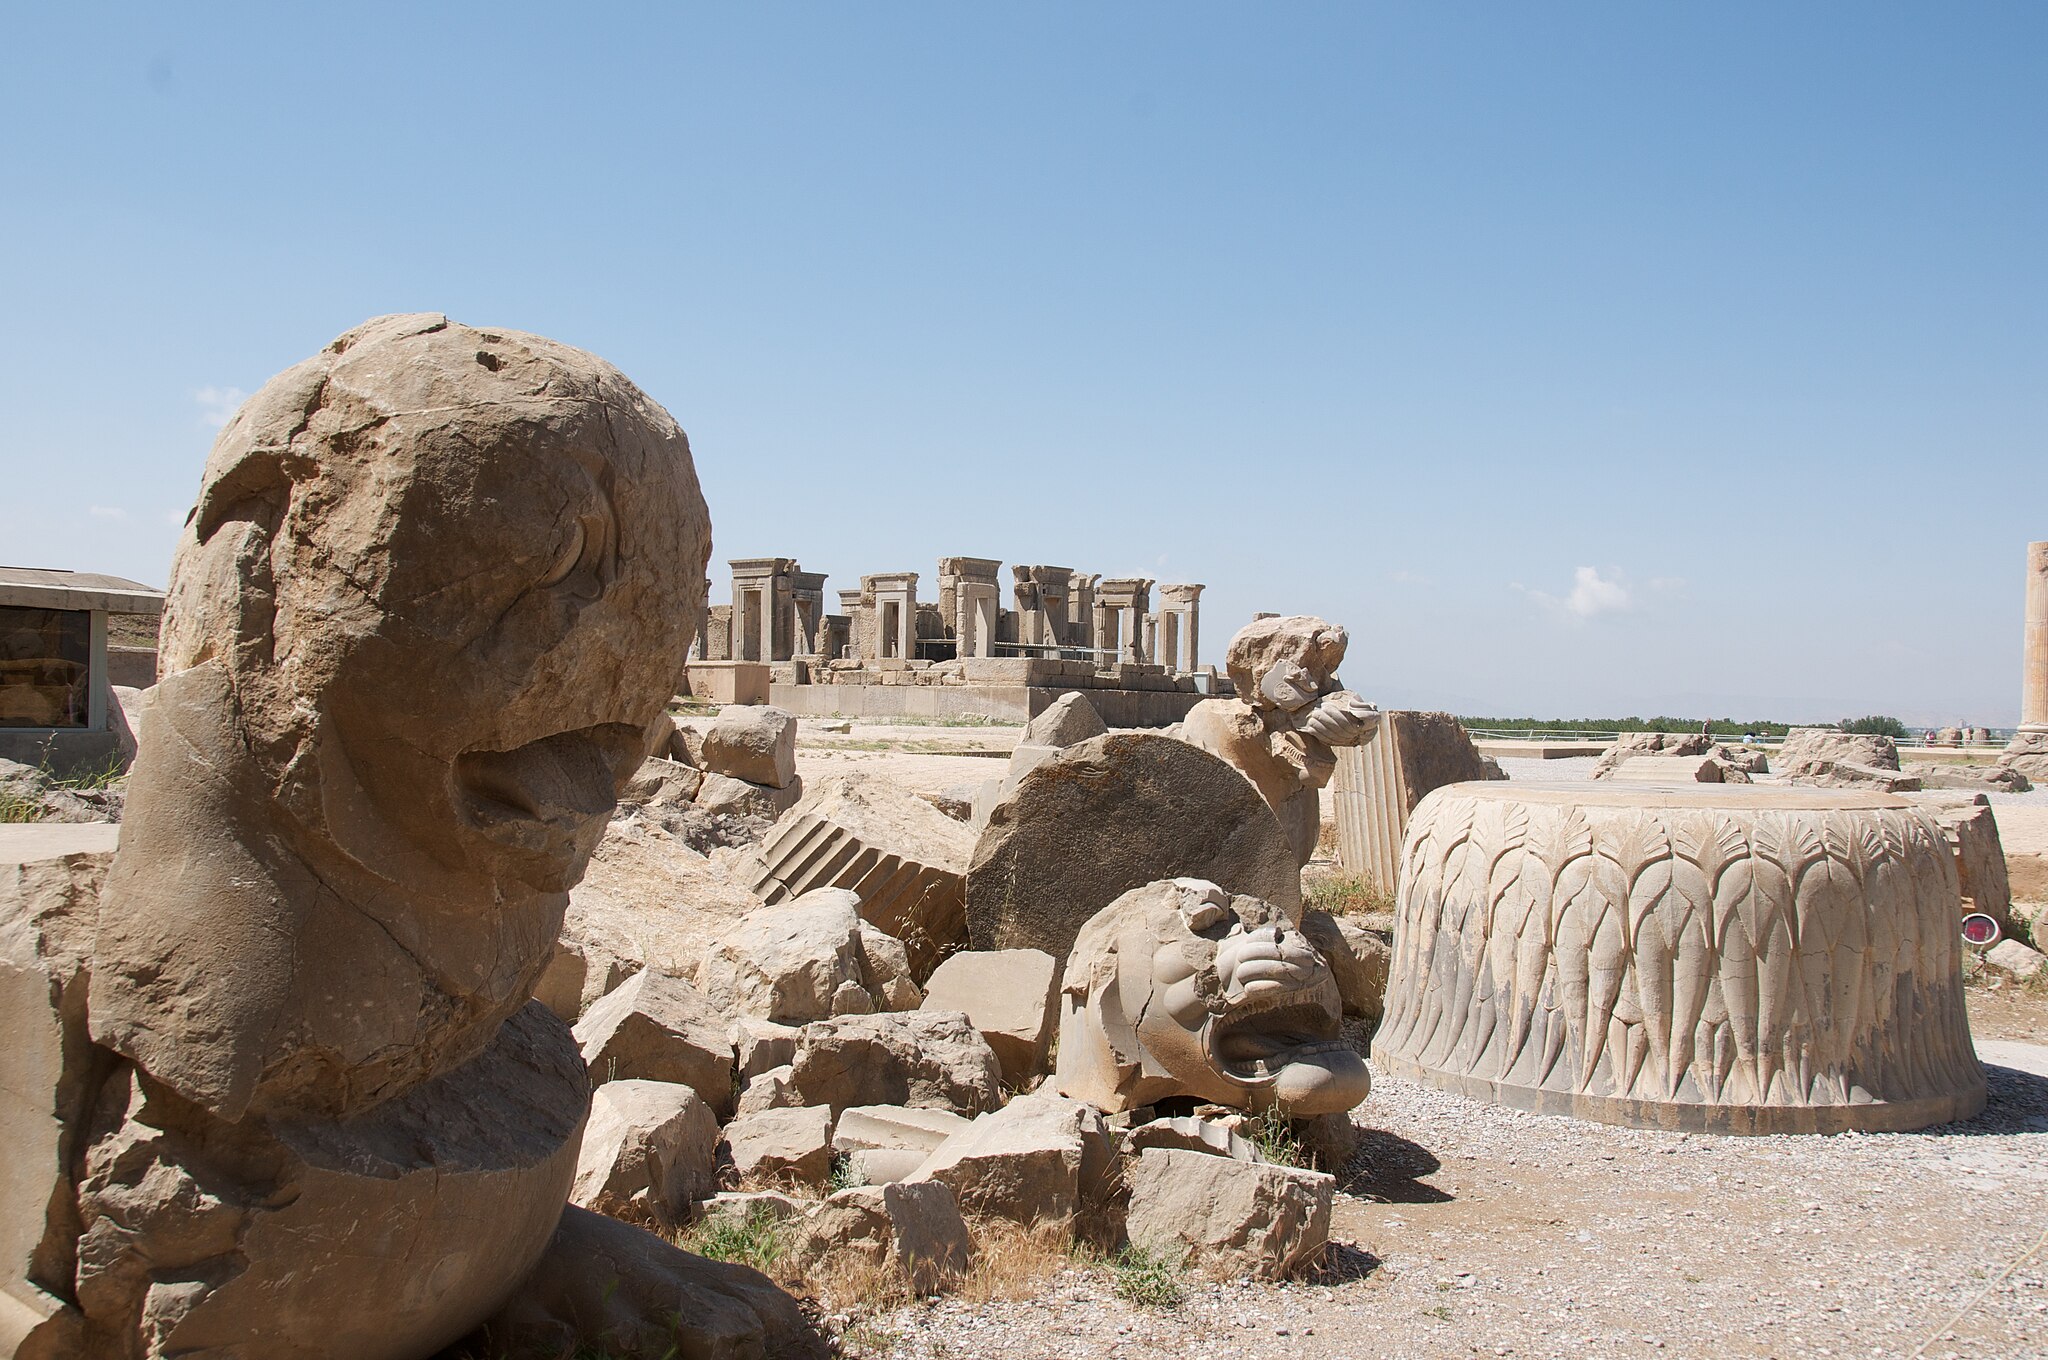
Title: Column Base Amid Architectural Rubble (4690352651)
Description: Persepolis, Iran
Date: 2010-04-19 11:13
Categories: Taken with Nikon D300, Flickr images reviewed by File Upload Bot (Magnus Manske), 2010 in Persepolis, Details of Apadana of Persepolis, Lion capitals in Persepolis